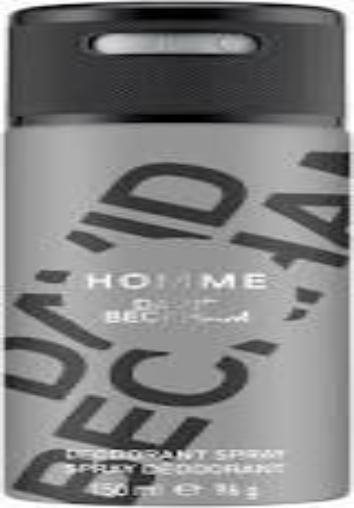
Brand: Homme by David
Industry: Necessities